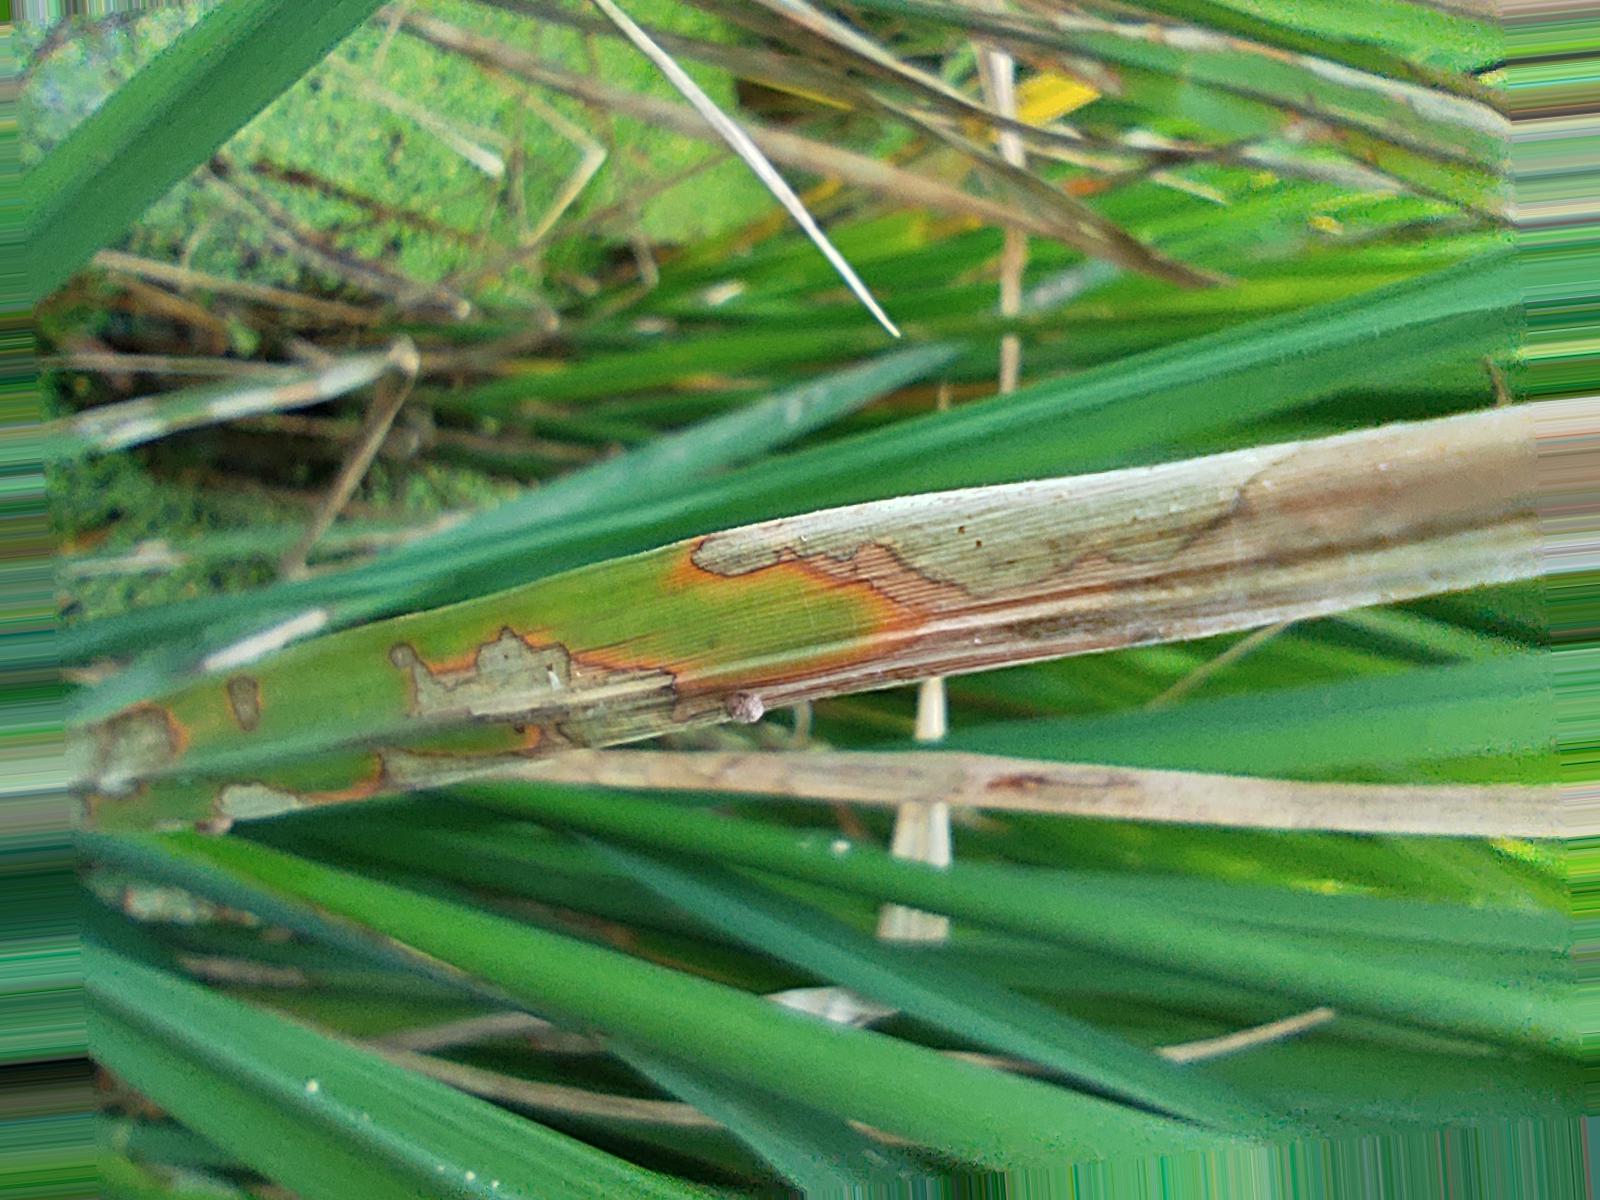
Nhãn: Bệnh Đốm Vằn ( Khô vằn ) ( Sheath Blight )